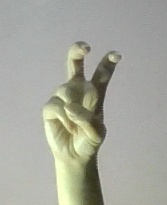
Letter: toot